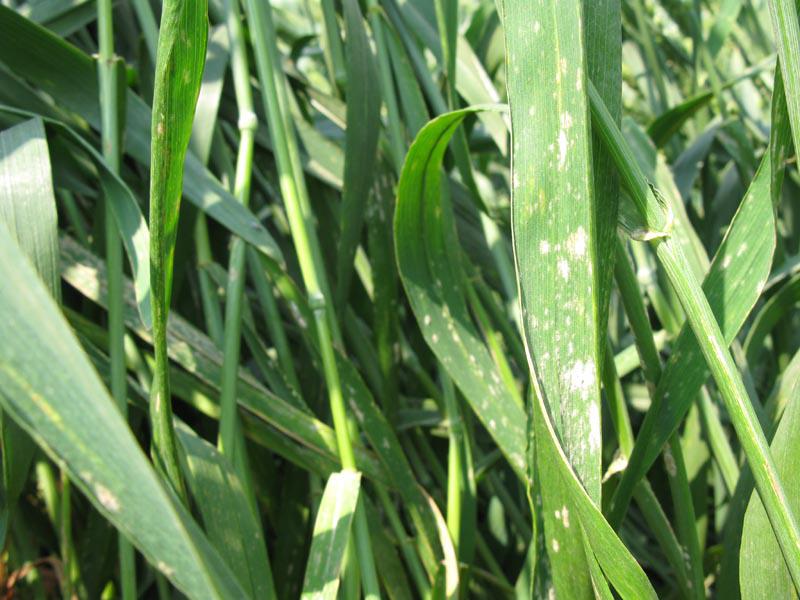
Plant: Wheat
Disease: wheat powdery mildew